Gianluca Vialli

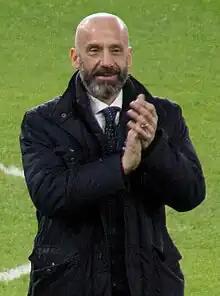
Vialli in 2018

In 2006, Vialli released "The Italian Job: A Journey to the Heart of Two Great Footballing Cultures", co-written with his close friend and football journalist, Gabriele Marcotti. Written over a period of two and a half years from November 2003 until early 2006, the book discusses the differences between English and Italian football. He also attributes his tendency to play as a wide attacker to playing on a field that was short and wide as a young boy. Vialli donated the proceeds of the book to the "Fondazione Vialli e Mauro per la ricerca e lo sport", which is a charitable foundation he founded together with former player Massimo Mauro to raise funds for research into cancer and amyotrophic lateral sclerosis (ALS).